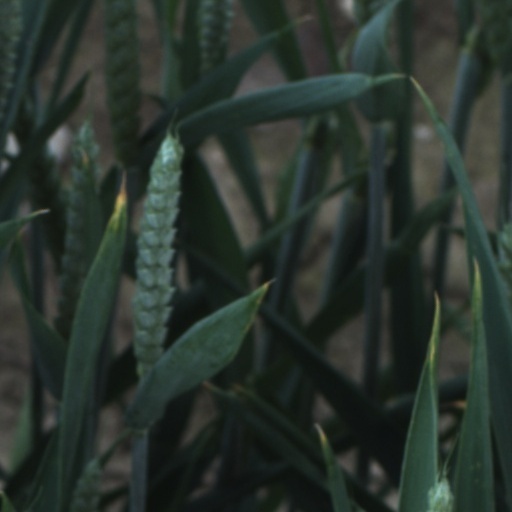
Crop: wheat